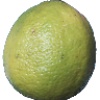
Label: Limes 1